SS Waratah

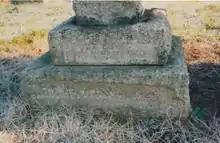
A memorial to Thomas Newman, a victim of the sinking, in Higher Cemetery, Exeter

There were several further unconfirmed sightings: At around 17:30 on the 27th, a ship called "Harlow" saw the smoke of a steamship on the horizon. There was so much smoke that her captain wondered if the ship was on fire. When darkness fell, the crew of "Harlow" could see the ship's running lights approaching, but still behind them. Suddenly there were two bright flashes from the direction of the ship and the lights vanished. The captain thought they were caused by explosions, but the mate of "Harlow", who had also seen them, thought the flashes were brush fires on the shore, a common phenomenon in the area at that time of year. The captain agreed and did not even enter the events in the log. Only when he learnt of the disappearance of "Waratah" did he think the events significant. Reportedly, "Harlow" was from Durban.